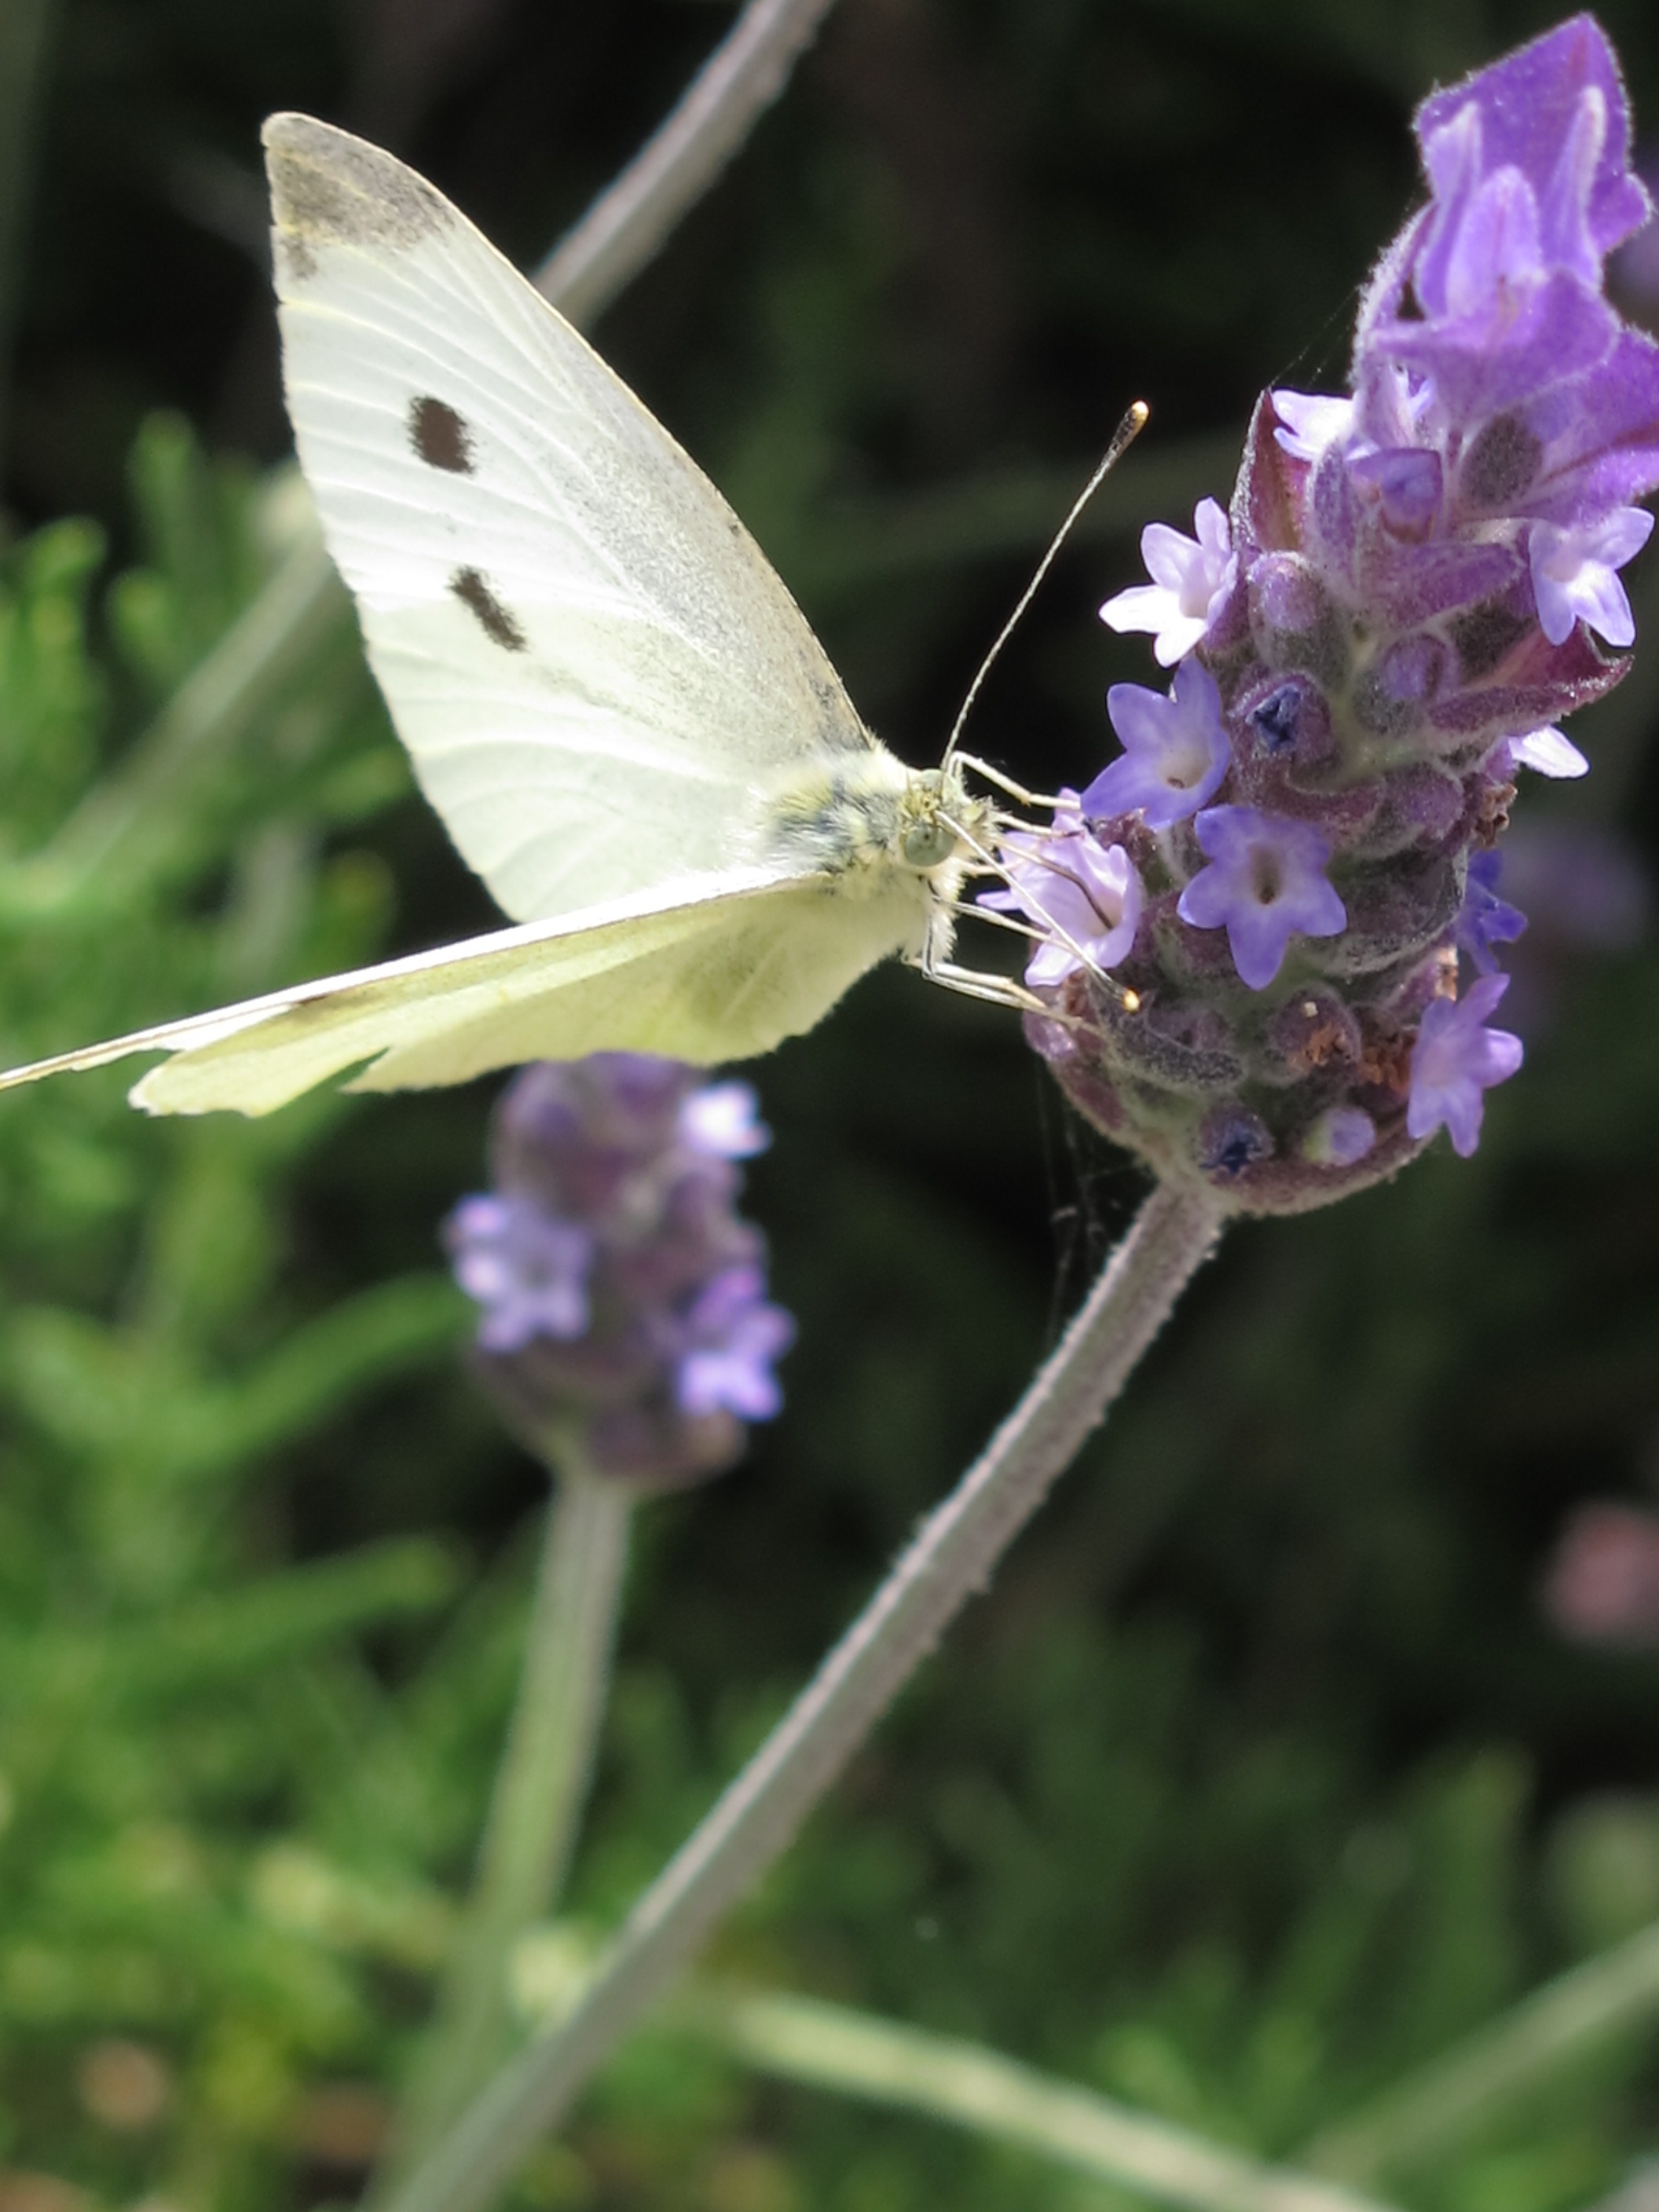
nature, plant, meadow, flower, insect, macro, botany, butterfly, flora, lavender, fauna, invertebrate, wildflower, vegetation, nectar, pieridae, aromatic, macro photography, flowering plant, land plant, moths and butterflies, lycaenid, english lavender